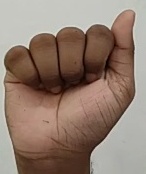
ASL sign: A